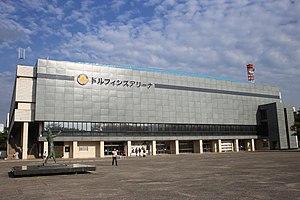
Un honbasho est un des six tournois annuels officiels de sumo professionnel.